Morgan Freeman

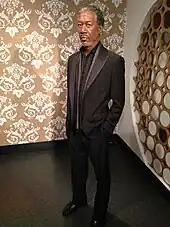
Waxwork of Freeman at Madame Tussauds in London

In 2014, Freeman voiced the character Vitruvius in "The Lego Movie", a commercially successful 3D animation. He starred in "Transcendence", a science fiction thriller directed by Wally Pfister in his directorial debut, in which Freeman plays scientist Joseph Tagger. Critic reviews of the film were generally mixed, according to Metacritic. Next, he co-starred in the action "Lucy" (2014), about a woman (Scarlett Johansson) who gains psychokinetic abilities when a nootropic drug is absorbed into her bloodstream. Freeman plays Professor Samuel Norman, who helps her research the condition. Producer Virginie Silla wanted Freeman for the part because of his experience in portraying a character of wisdom. "He was the perfect actor", she said. Upon the release of "Lucy", critical reception ranged from mixed-to-positive. In the same year Freeman appeared in "Dolphin Tale 2", the sequel to 2011's "Dolphin Tale", and "5 Flights Up", a comedy-drama. At the end of 2014, Freeman appeared as himself, among other celebrities, in the documentary "Lennon or McCartney."